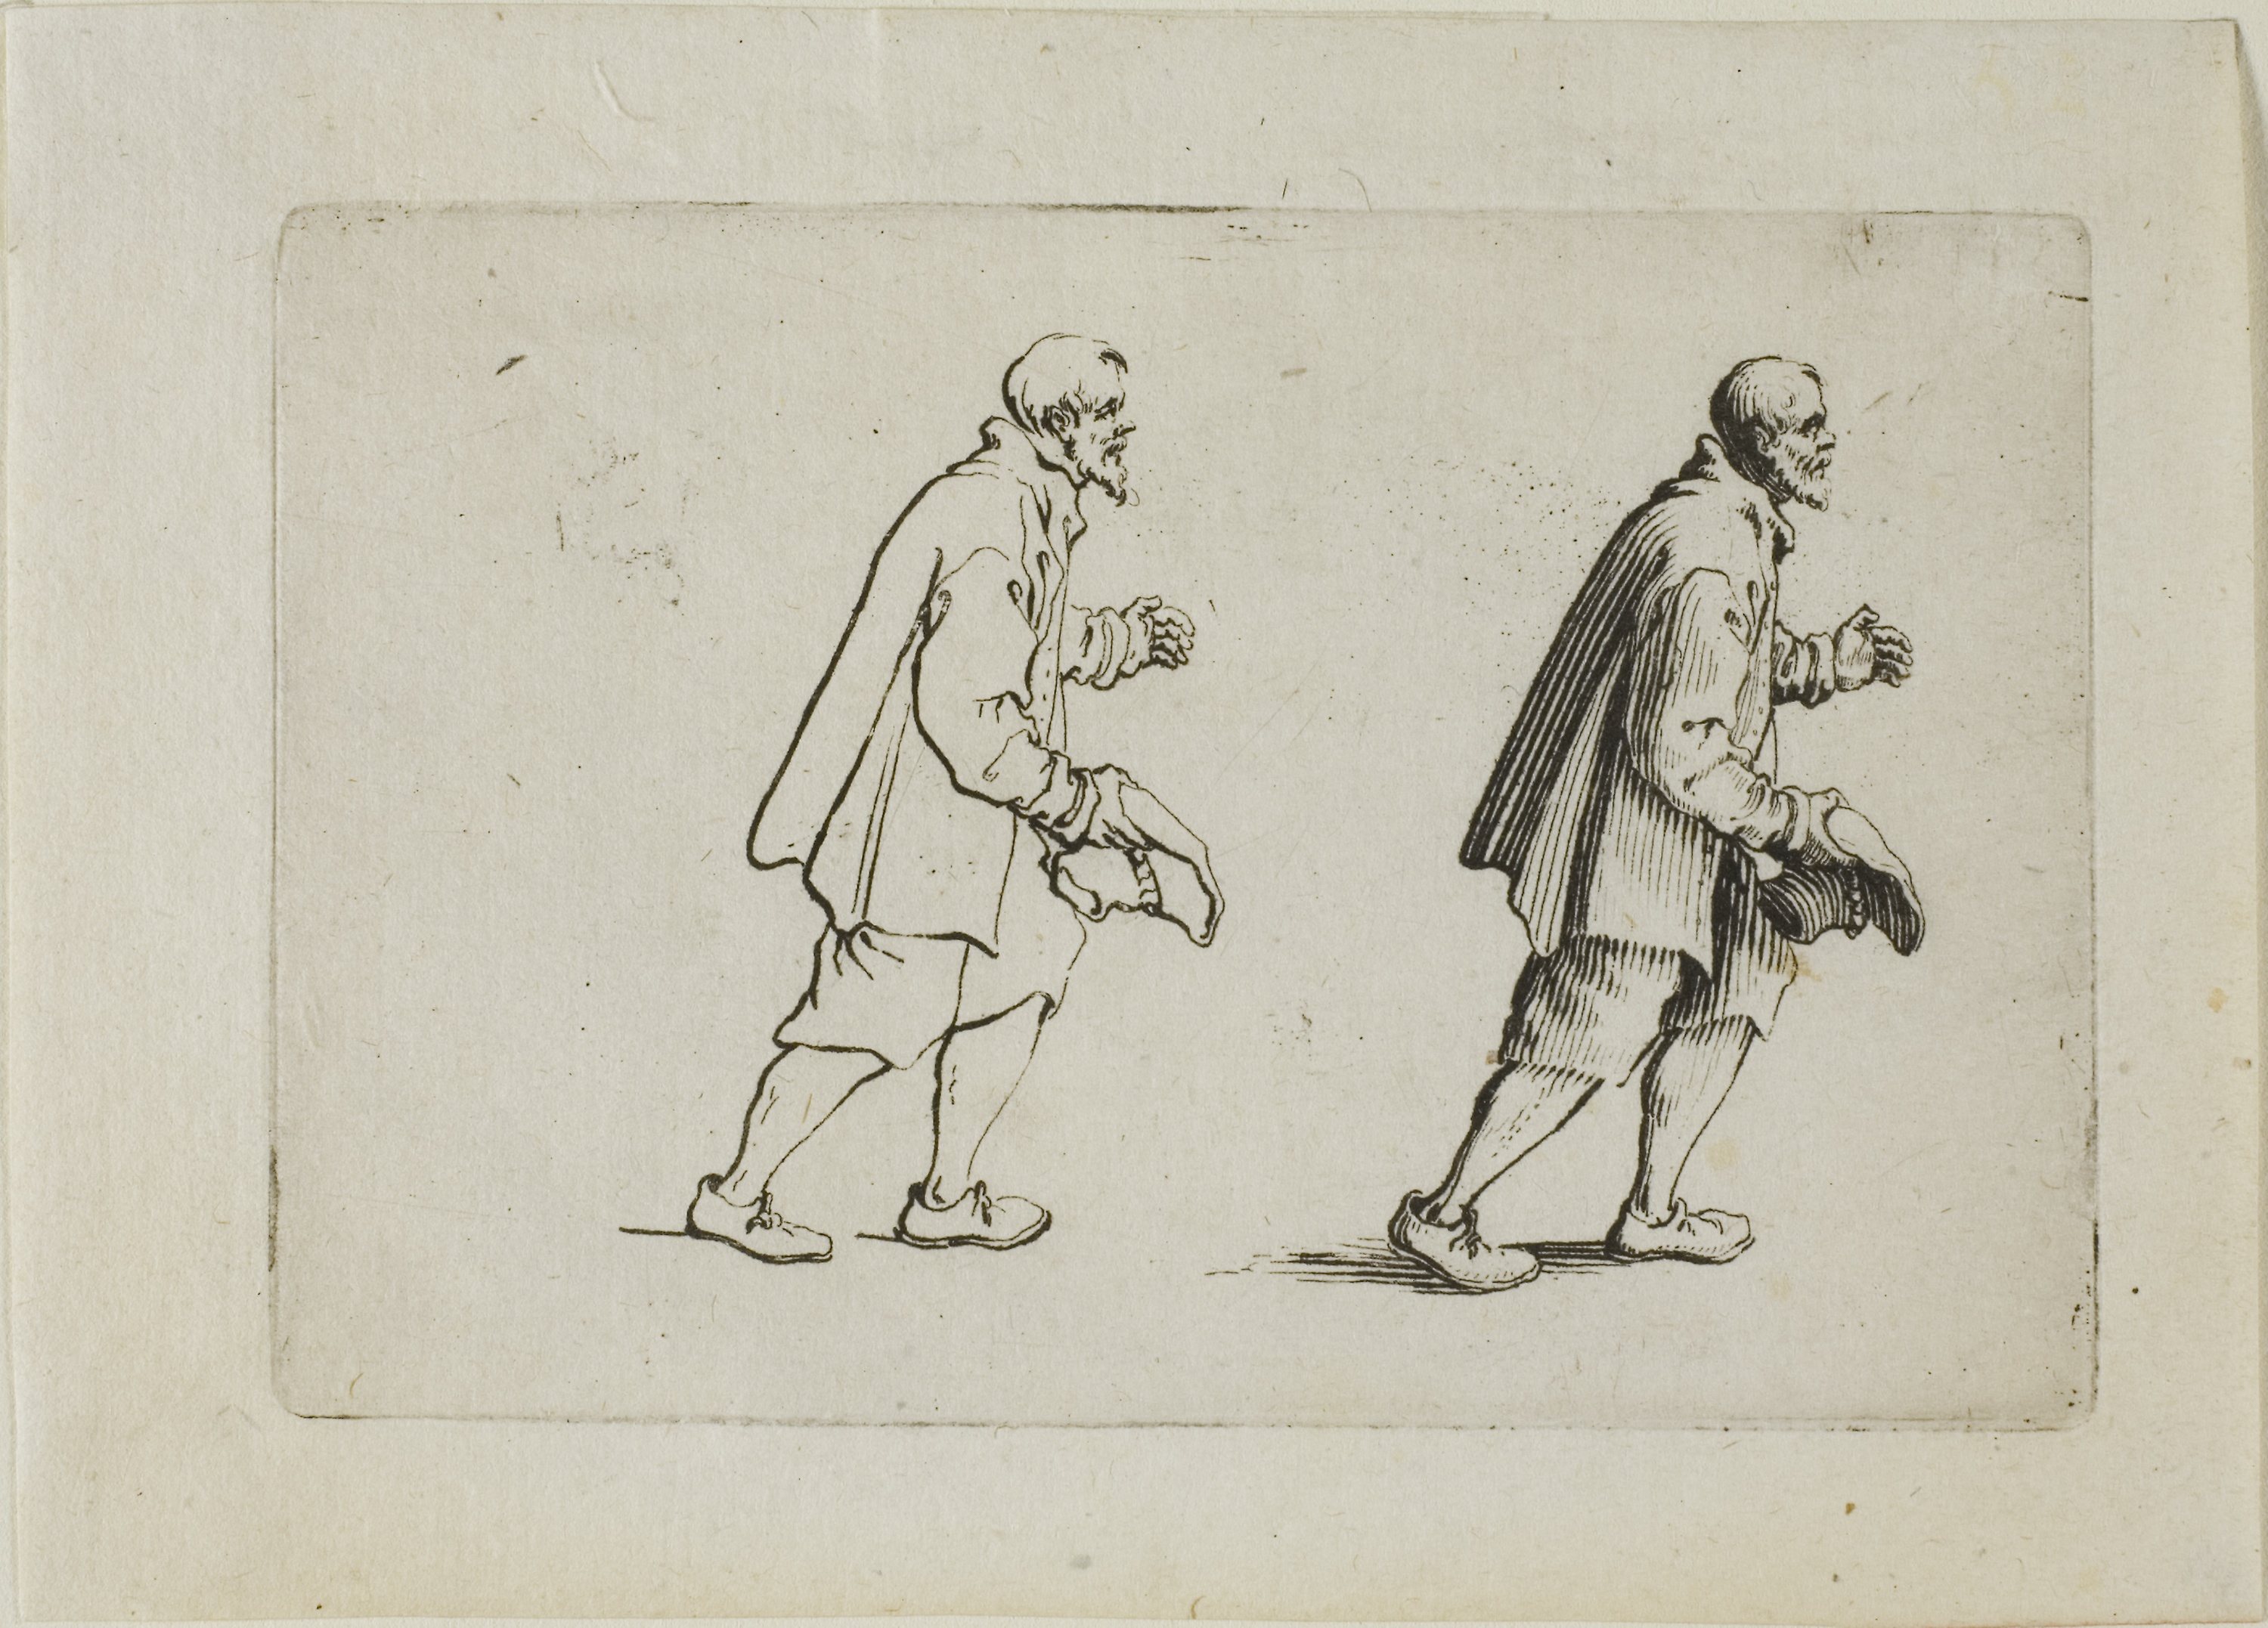
art, drawing, illustration, artwork, font, paper, history, sketch, figure drawing